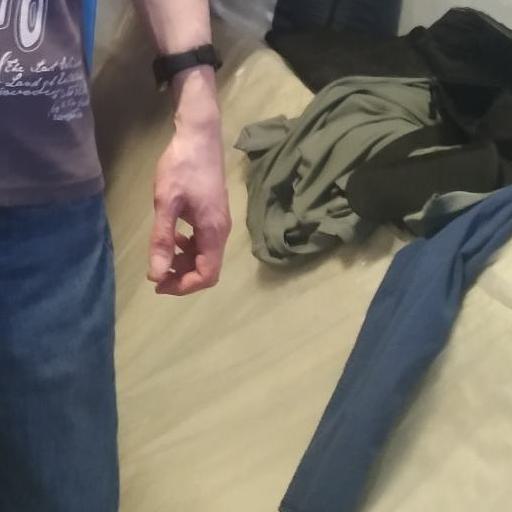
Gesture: no_gesture